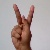
The image shows a hand gesture representing the letter 'K' in Indian Sign Language.